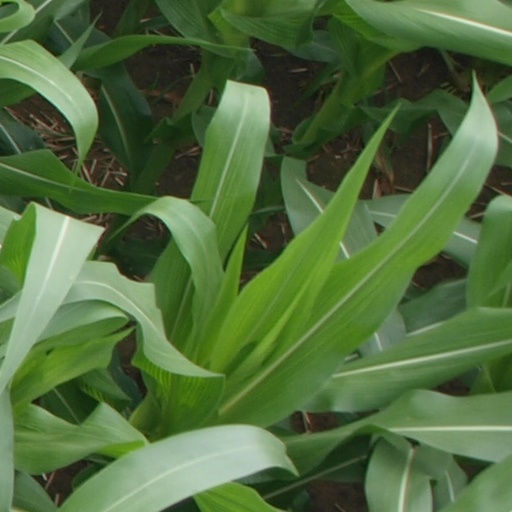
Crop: maize; corn